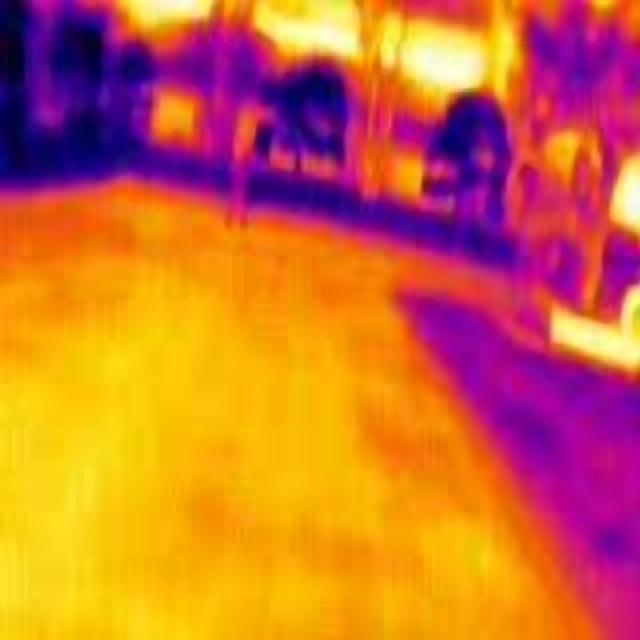
Detected objects:
label: person